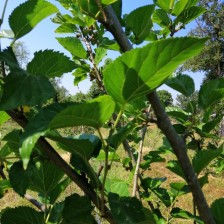
Variety: Buriram60